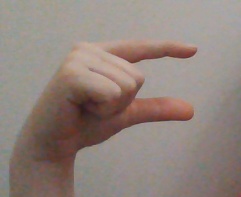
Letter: dal